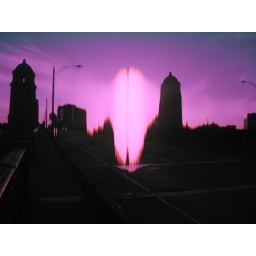
walking over the salt-and-pepper bridge on the most gorgeous weekend. camera still on the fritz, but beautifully so.